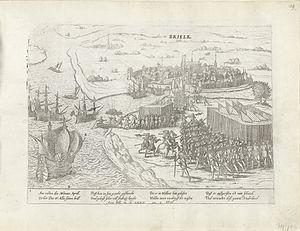
Guillaume II de La Marck, seigneur de Lumey, dans la Principauté de Liège, était l’amiral des gueux de mer, exilés rebelles au roi d'Espagne qui rejoignirent le combat de Guillaume le Taciturne, prince d’Orange-Nassau, au début de la guerre de Quatre-Vingts Ans. Il était l'arrière-petit-fils du baron Guillaume de La Marck, dit « le Sanglier des Ardennes ».
Les mercenaires wallons sont des soldats remarqués pour avoir vendu leur service dans des armées étrangères européennes, depuis la fin du Moyen Âge jusqu'au siècle des Lumières.
La prise de La Brielle réfère à la prise sans lutte de la cité de La Brielle par les Gueux de mer le 1ᵉʳ avril 1572, durant la guerre de Quatre-Vingts Ans. Elle provoque la généralisation de la rébellion néerlandaise contre l'Espagne à d'autres cités de Hollande et Zélande.